Hiraab Imamate

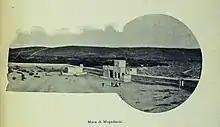
The walls of Mogadishu, before it being demolished by the Italians. The picture reads "Mura di Mogadiscio", which translates to "Walls of Mogadishu".

"Magadoxa extends from Cape Bassas to the equator; its limits inland have not been ascertained. The prince having succeeded in maintaining his independence, and repelled all European intercourse, allows the country to be very little unknown."